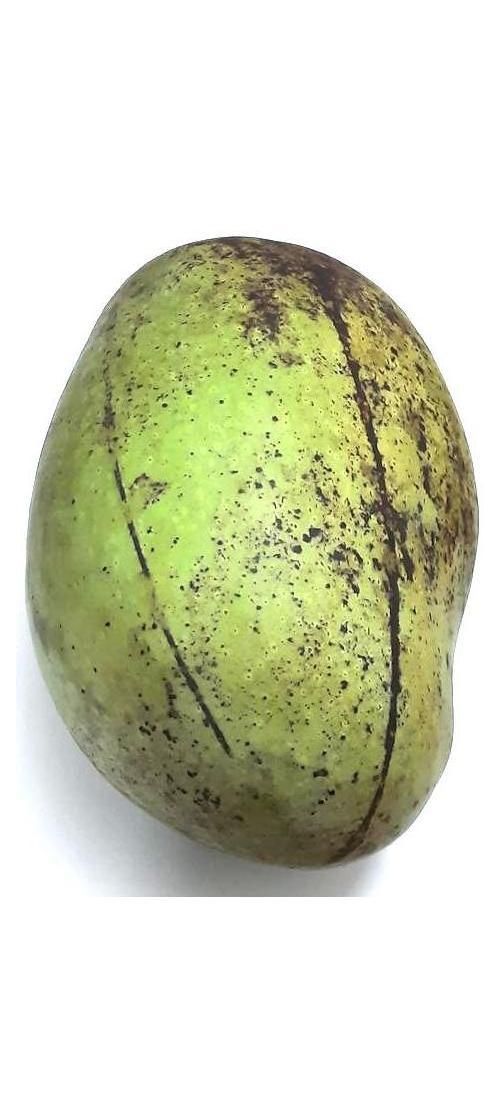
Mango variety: Fazli Shurmai